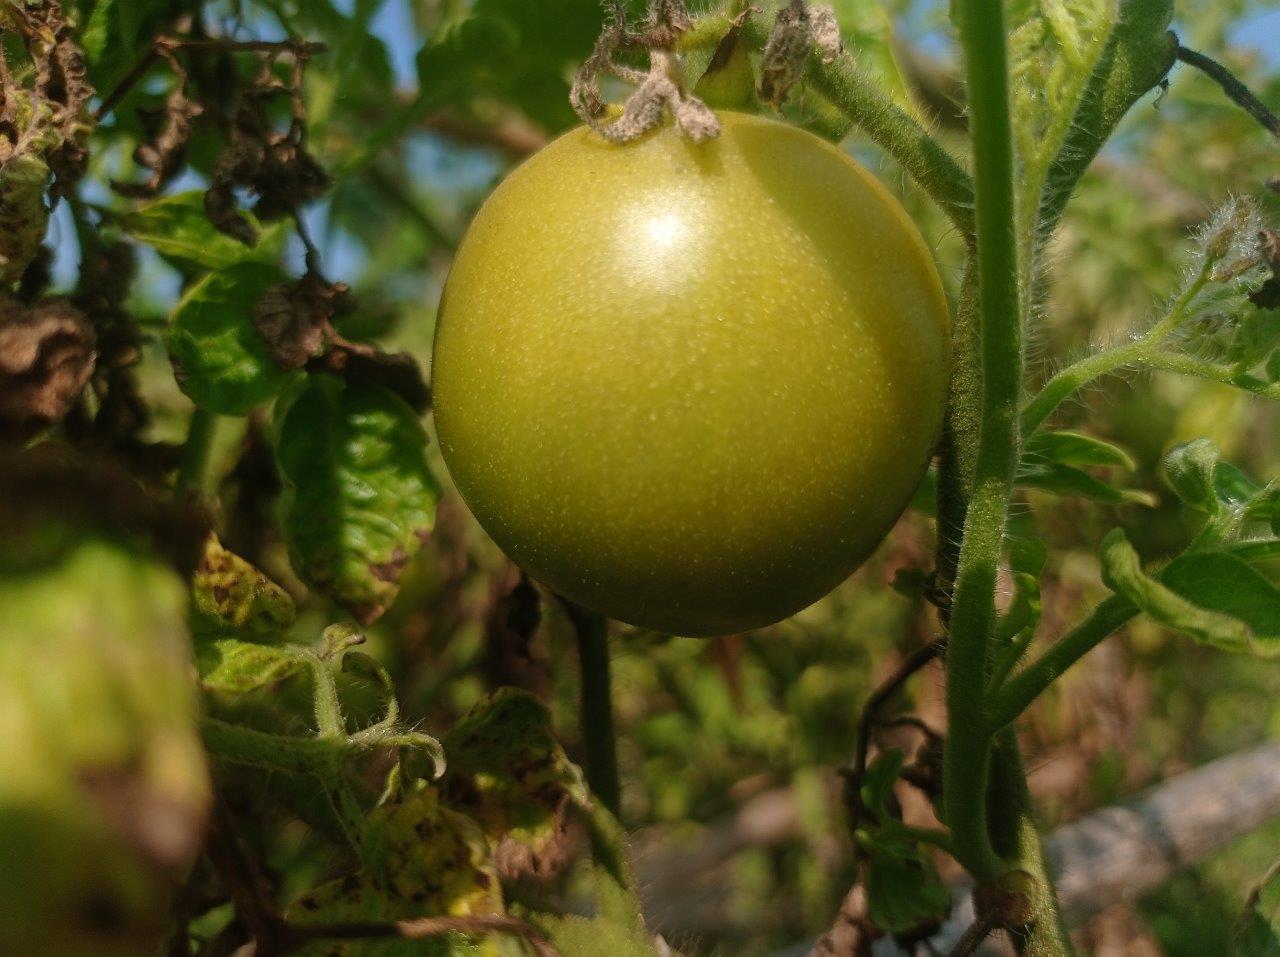
Maturity: Mature